European colonization of the Americas

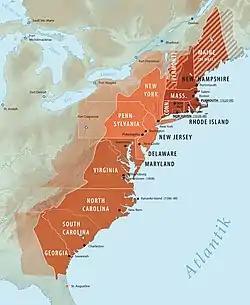
Thirteen Colonies of North America: Dark Red = New England colonies. Bright Red = Middle Atlantic colonies. Red-brown = Southern colonies.

The Reformation of the 16th century broke the unity of Western Christendom and led to the formation of numerous new religious sects, which often faced persecution by governmental authorities. In England, many people came to question the organization of the Church of England by the end of the 16th century. One of the primary manifestations of this was the Puritan movement, which sought to purify the existing Church of England of its residual Catholic rites. The first of these people, known as the Pilgrims, landed on Plymouth Rock in November 1620. Continuous waves of repression led to the migration of about 20,000 Puritans to New England between 1629 and 1642, where they founded multiple colonies. Later in the century, the new Province of Pennsylvania was given to William Penn in settlement of a debt the king owed his father. Its government was established by William Penn in about 1682 to become primarily a refuge for persecuted English Quakers, but others were welcomed. Baptists, German and Swiss Protestants, and Anabaptists also flocked to Pennsylvania. The lure of cheap land, religious freedom and the right to improve themselves with their own hand was very attractive.